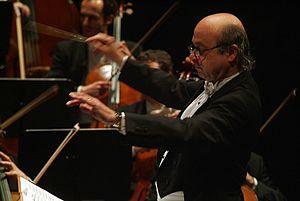
Carles Coll i Costa (* 1952), chef d'orchestre catalan
Carles Coll i Costa est un chef d'orchestre et un compositeur catalan.